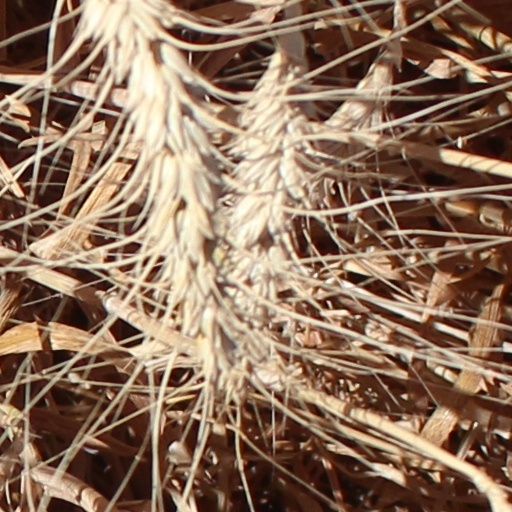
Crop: wheat